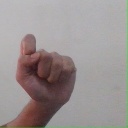
अक्षर: घ